Answer in natural language. Considering the relative positions, where is modern brown dresser with six drawers with respect to Statue? Choose between the following options: left or right
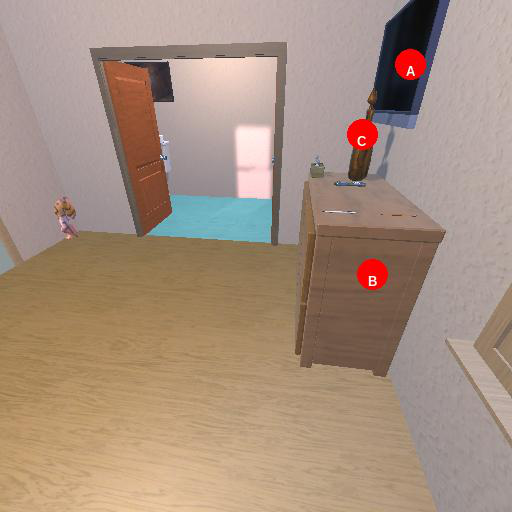
<answer>left</answer>